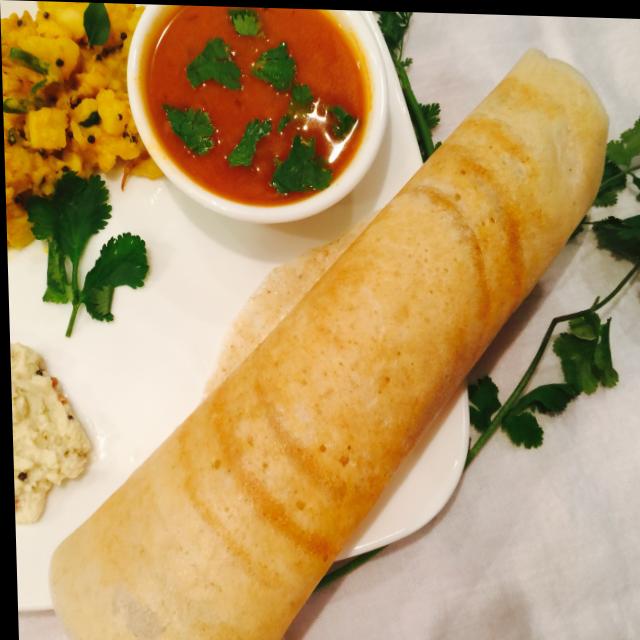
Dish: masala_dosa